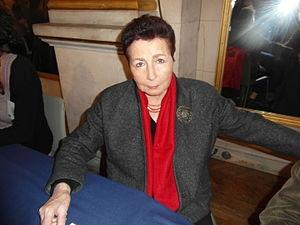
Leïla Sebbar, née le 19 novembre 1941 à Aflou, en Algérie, est une écrivaine française.